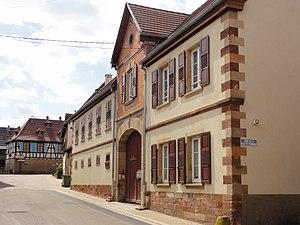
Traenheim [tʁɛnaɪm] est une commune française située dans le département du Bas-Rhin, en région Grand Est.